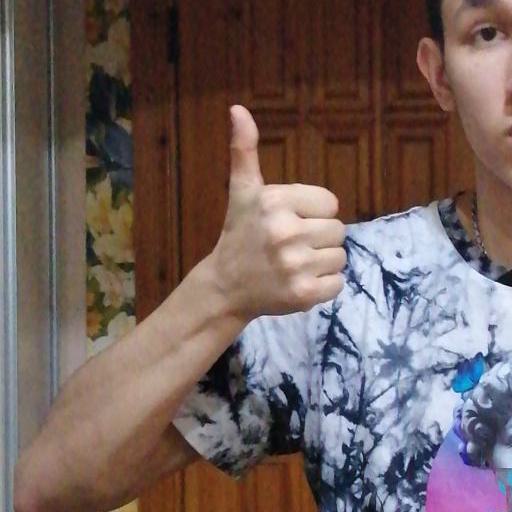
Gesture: like